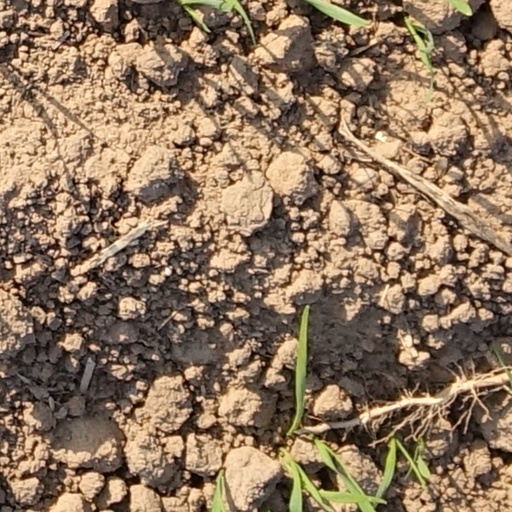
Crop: wheat